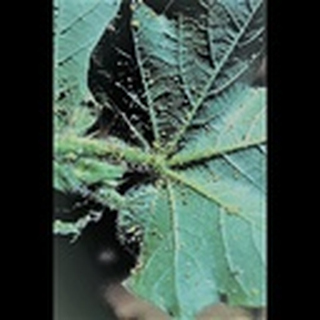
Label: cotton_aphids